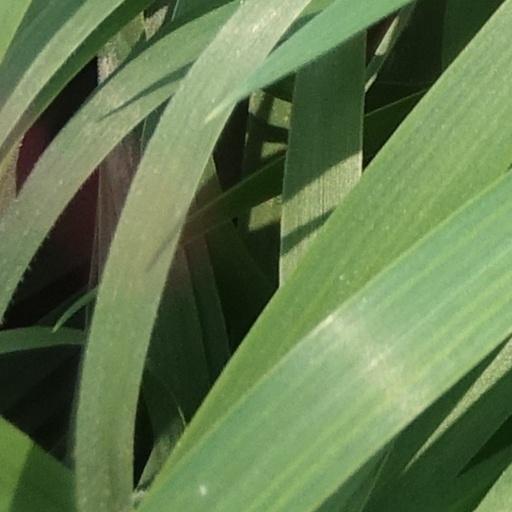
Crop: wheat